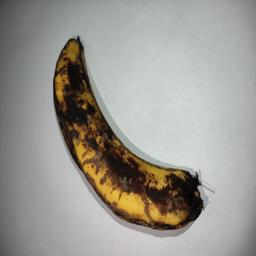
Banana variety: Sagor Kola